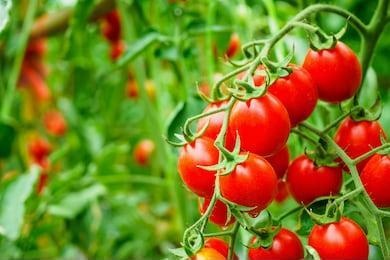
Label: tomato